Mieczysław Gębarowicz

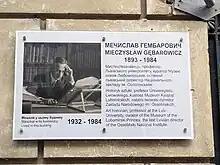
Commemorative plaque on Senatorska Street in Lviv, where Mieczysław Gębarowicz lived for 50 years

Following the start of the invasion of Poland and the sudden death on 18 September 1939 of , the director of the Ossolineum, Gębarowicz found himself along with and , as a director of the Institute. In December 1939 the Soviet authorities had installed the Polish Communist activist Jerzy Borejsza as director.